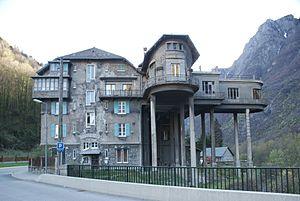
Pavillon Keller et Leleu
Le pavillon Keller est la maison de Charles Albert Keller située à Livet-et-Gavet, dans le département de l'Isère. L'édifice est labellisé Patrimoine en Isère.
Charles Albert Keller, né le 1ᵉʳ janvier 1874 à Romagne-sous-Montfaucon et mort le 22 octobre 1940 à Grenoble, est un industriel français.
Livet-et-Gavet est une commune française située dans le département de l'Isère en région Auvergne-Rhône-Alpes à 30 minutes au sud de Grenoble.